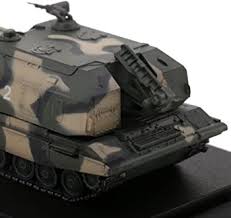
Label: 2S19_MSTA